이미지를 보고 필라테스 동작명을 분류하고 한 줄 설명을 제공하세요.
동작명과 간단한 설명을 한국어로 답하세요.
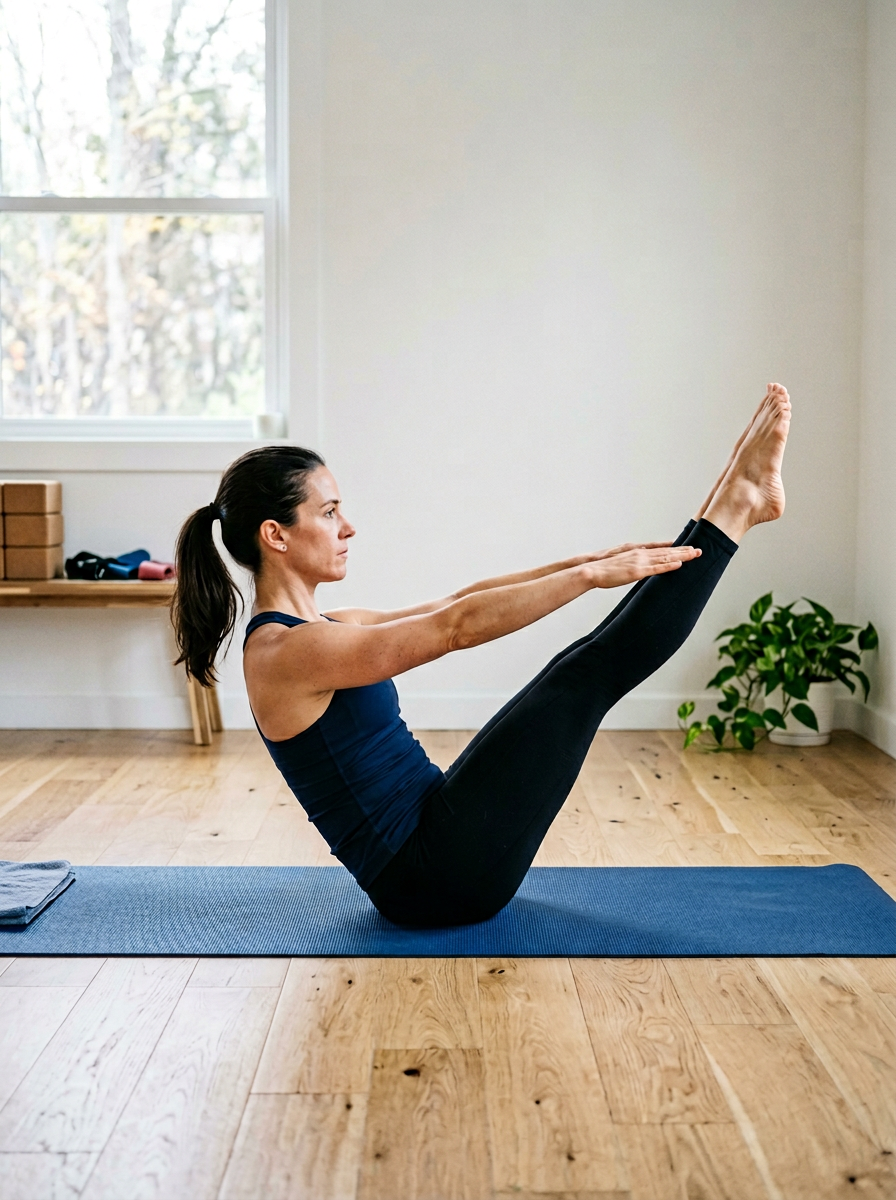
동작명: teaser
설명: 이 이미지는 teaser 동작 예시입니다.